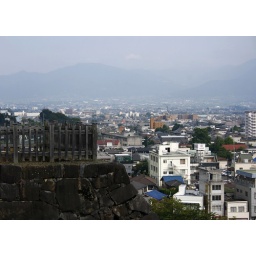
Ruins of the castle wall in front of the cityscape.